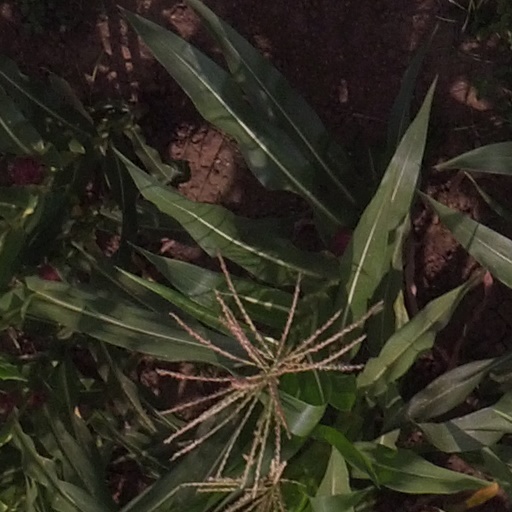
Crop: maize; corn